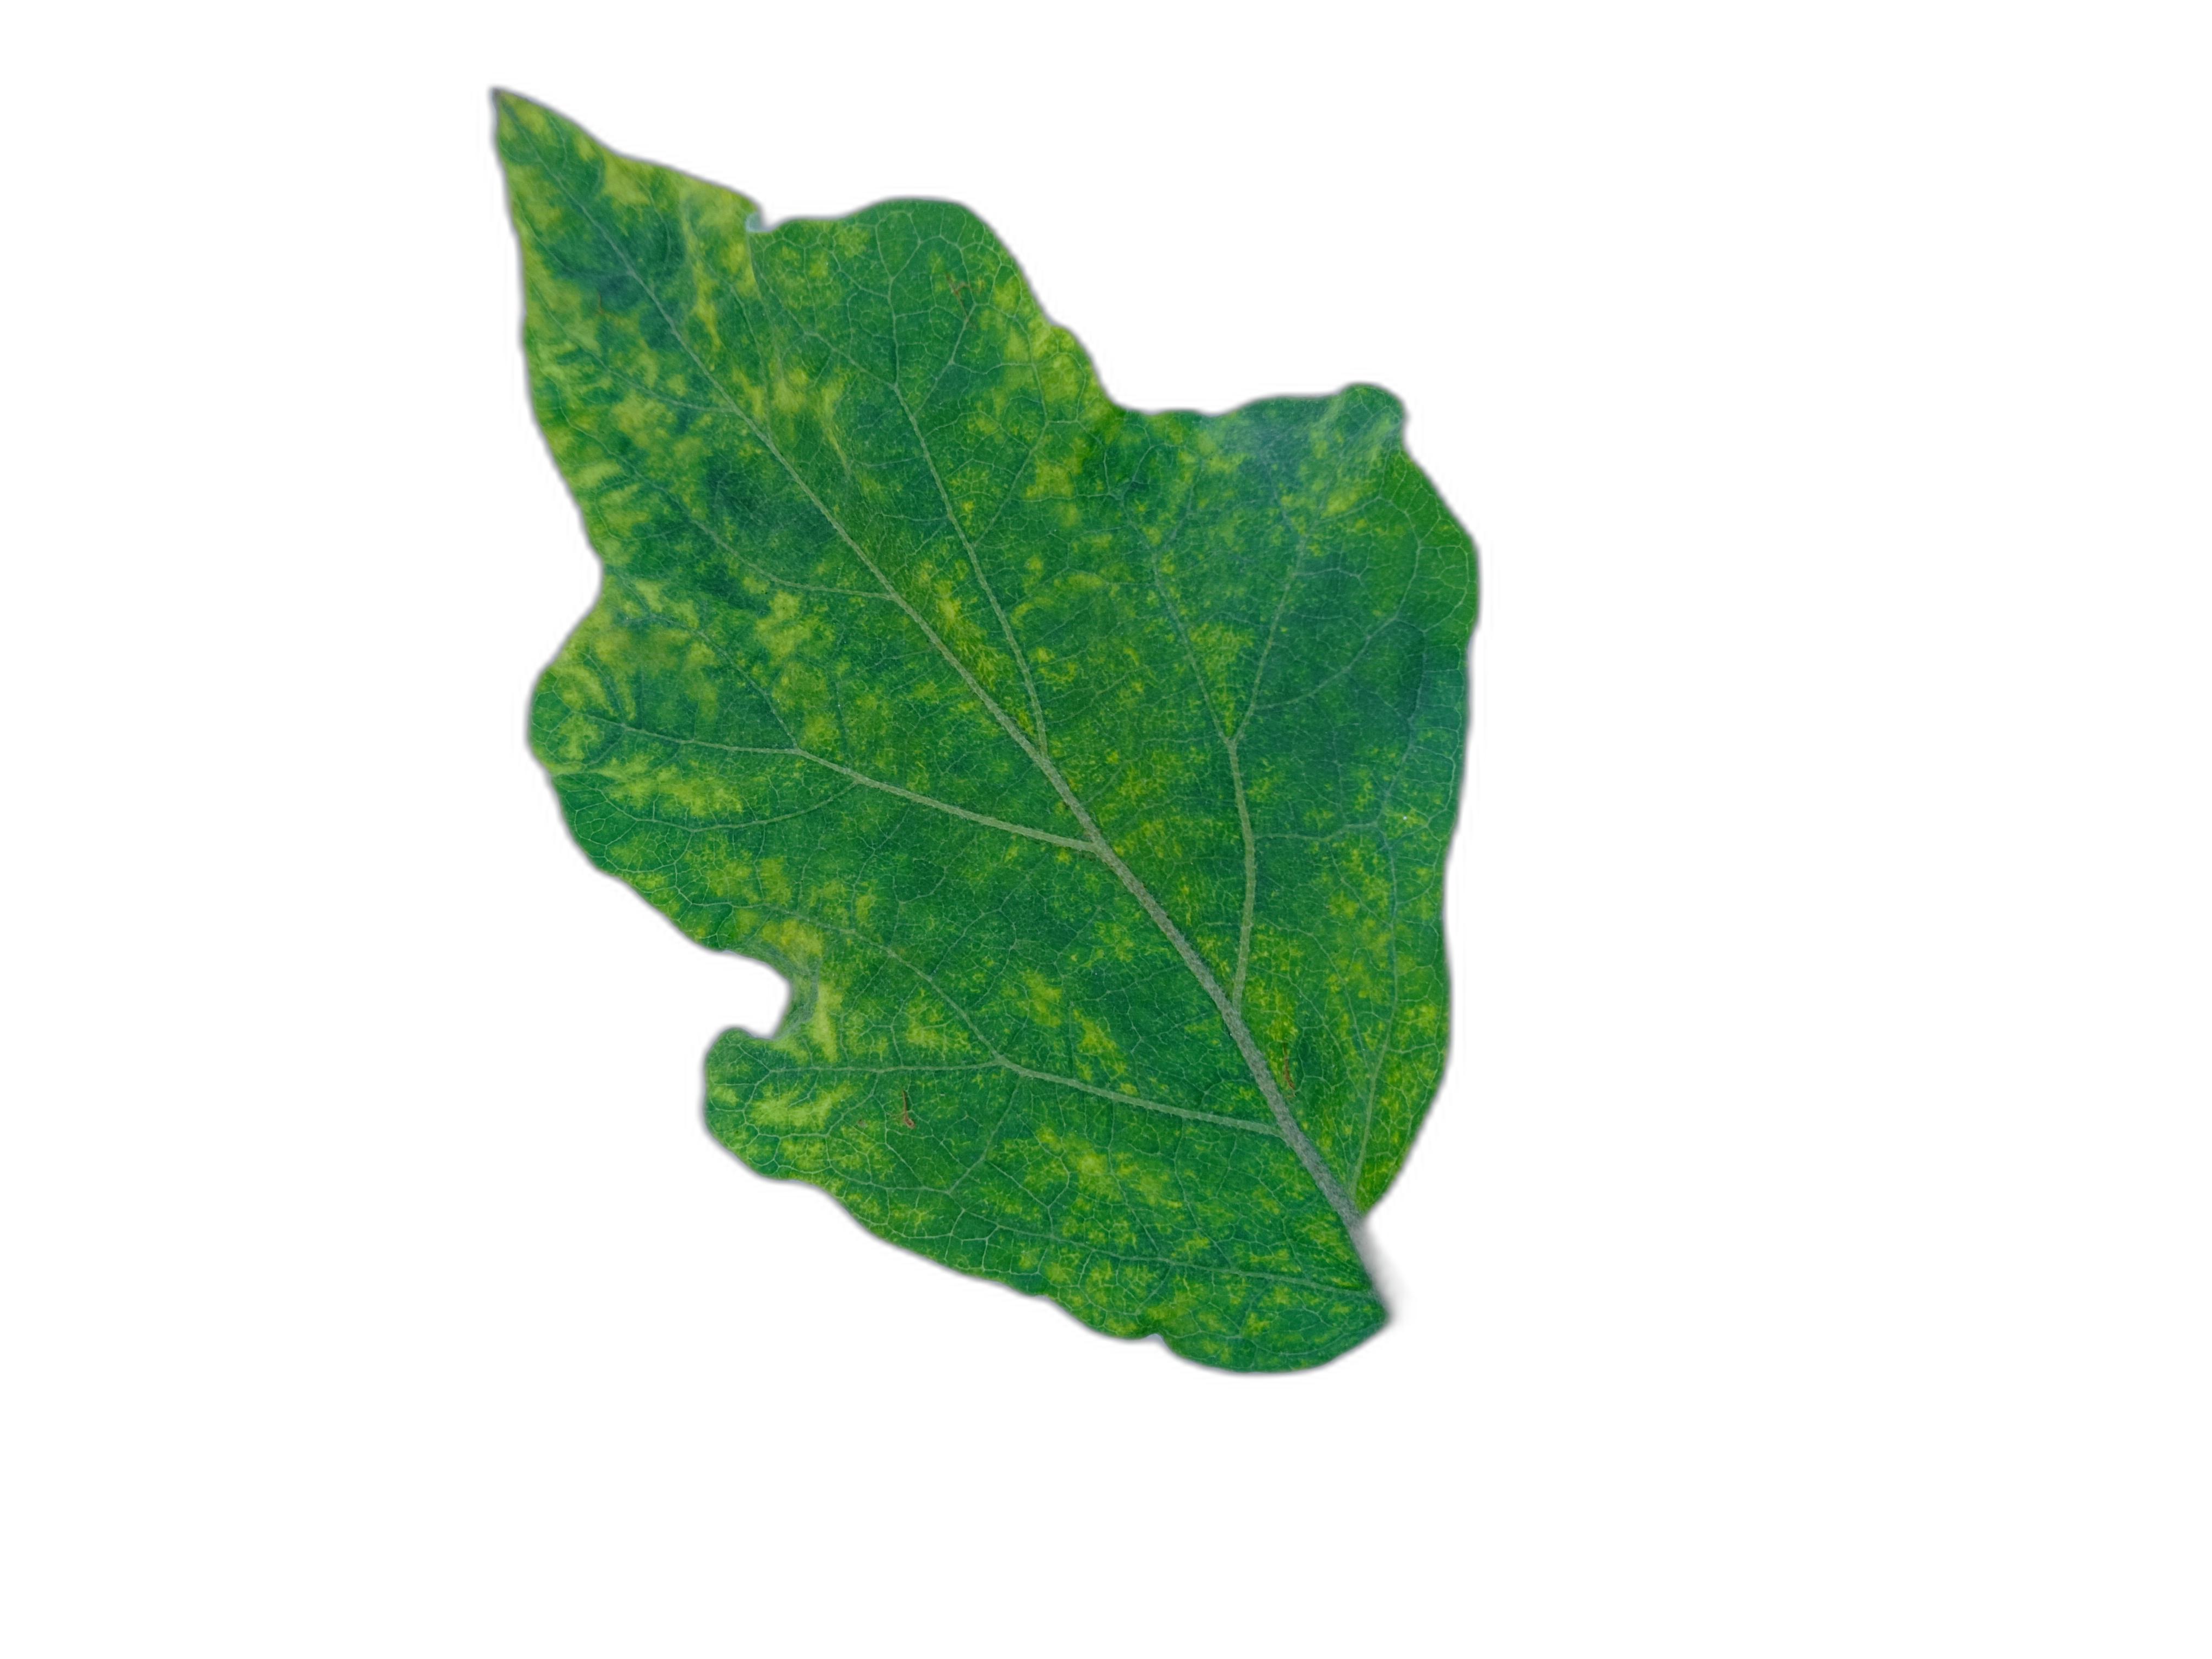
Label: Mosaic Virus Disease